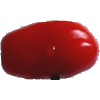
Label: Tomato 2